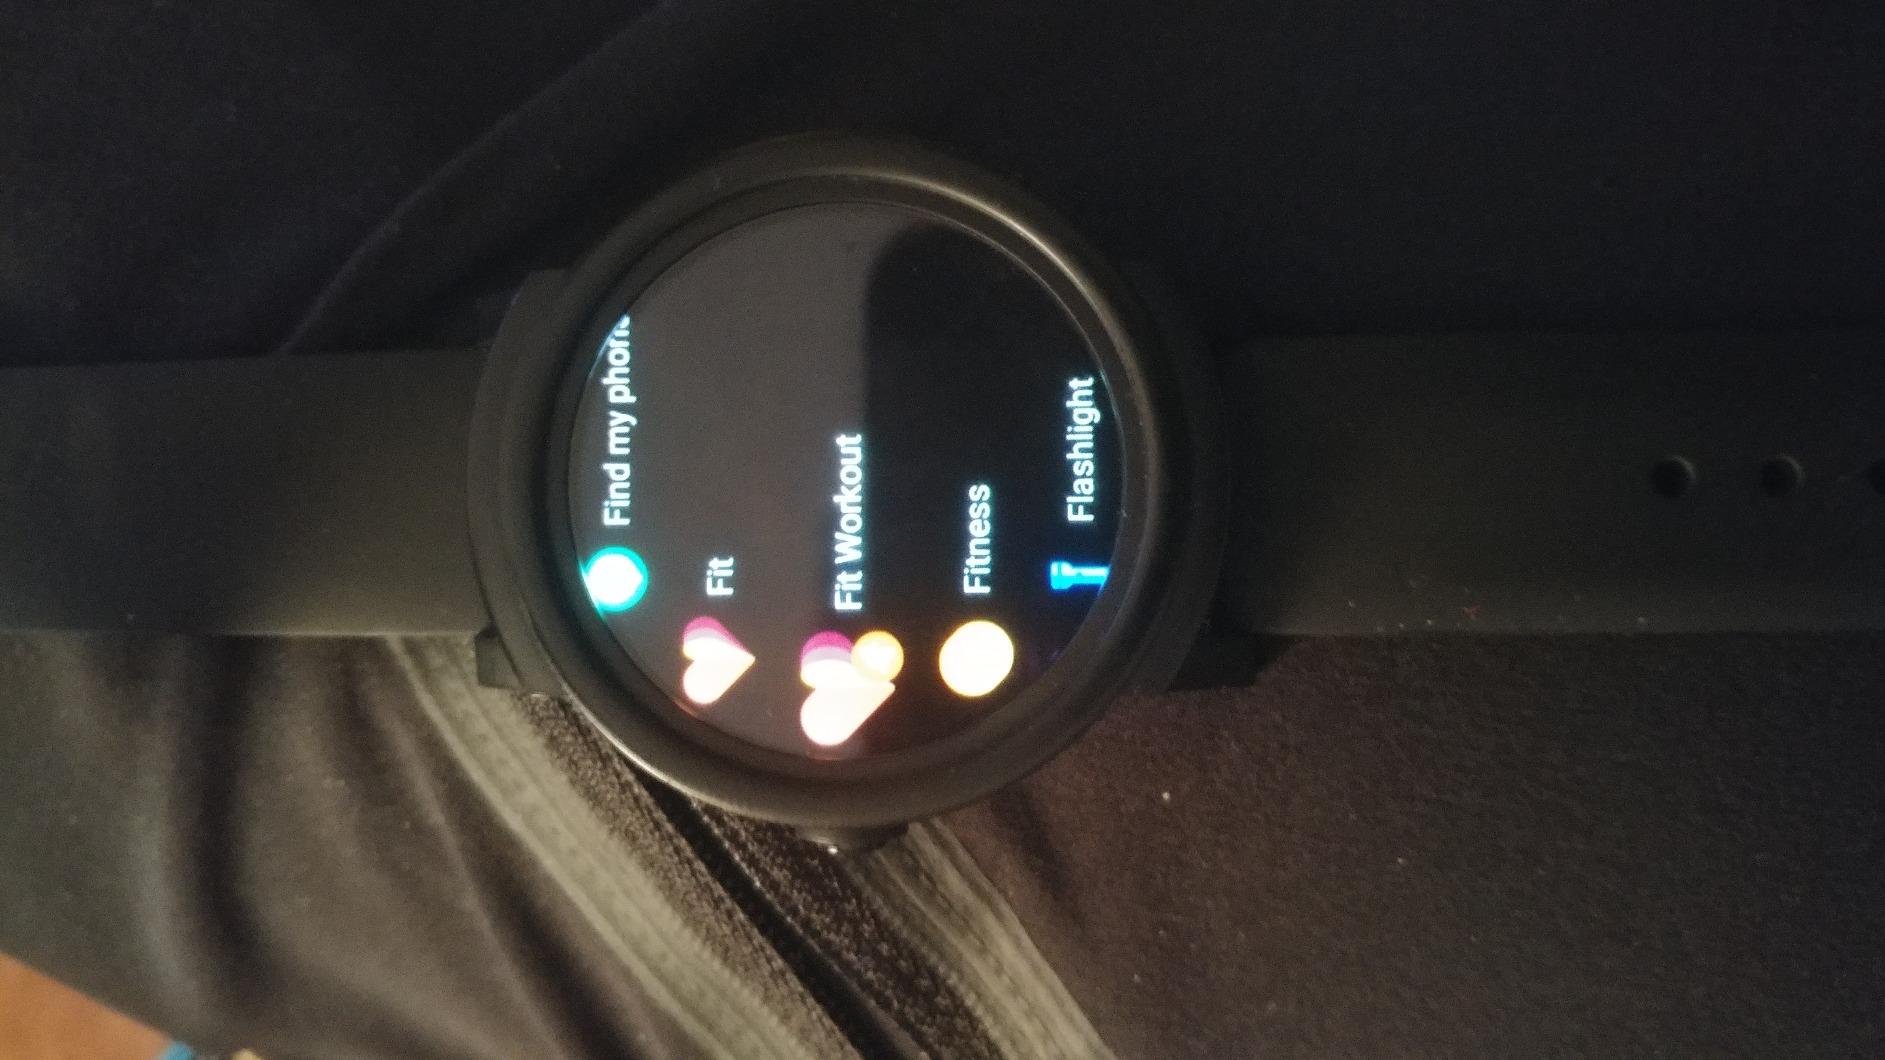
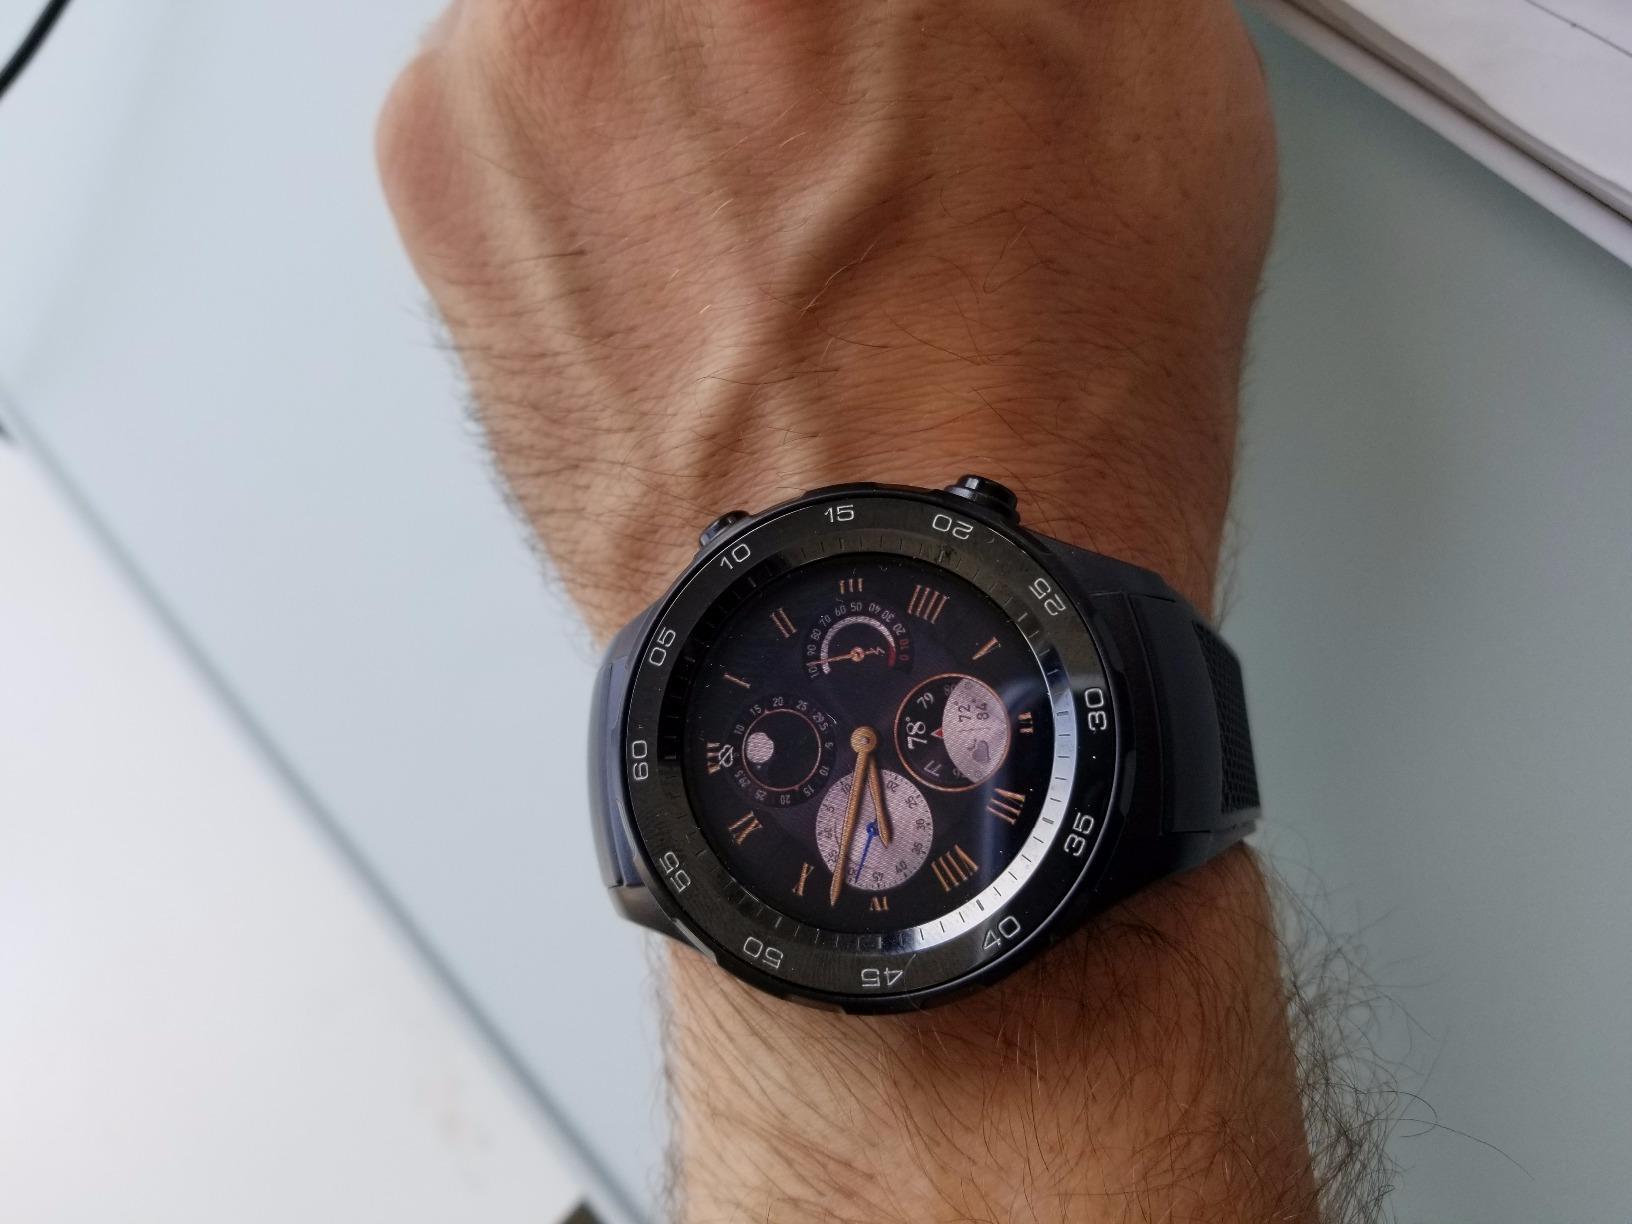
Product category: smartwatch
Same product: no